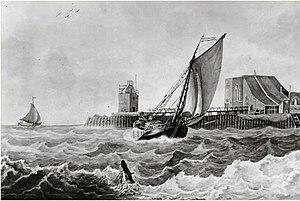
L'Ensenerkerk est une ancienne église, située sur la pointe sud de l'ancienne île de Schokland, dans le Zuiderzee. Ses fondations et sa butte, le terp de Zuidpunt, sont un monument national néerlandais.
Schokland est une ancienne île du golfe du Zuiderzee, située dans la province néerlandaise du Flevoland.